Glacier Bay Basin

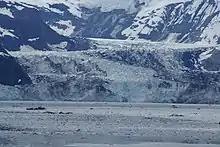
Johns Hopkins Glacier

The Reid Glacier was named by the members of the Harriman Alaska Expedition for Harry Fielding Reid (1859–1944), professor of geology at Johns Hopkins University, who was well known for his studies of glacier flow and stratification in Alaska and the Alps. The glacier has its origin in Brady Icefield and has a flow rate of per day. At the water edge, its width is , rises to a height of and stretches to a length of and flows into Bigourdan Fjord. In view of fast rate of retreat, this glacier has turned from tide water to terrestrial glacier, particularly on its eastern and western one third widths. Sediment deposits from the glacier have gradually filled the eastern and western margins at its inlet, as seen during low tides. The central one third of the glacier, however, touches water edge with a recorded depth of of water, during high tide. The walls of the fjord of the glacier, however, also show marks of lateral deposits of the glaciers right up to rock faces.